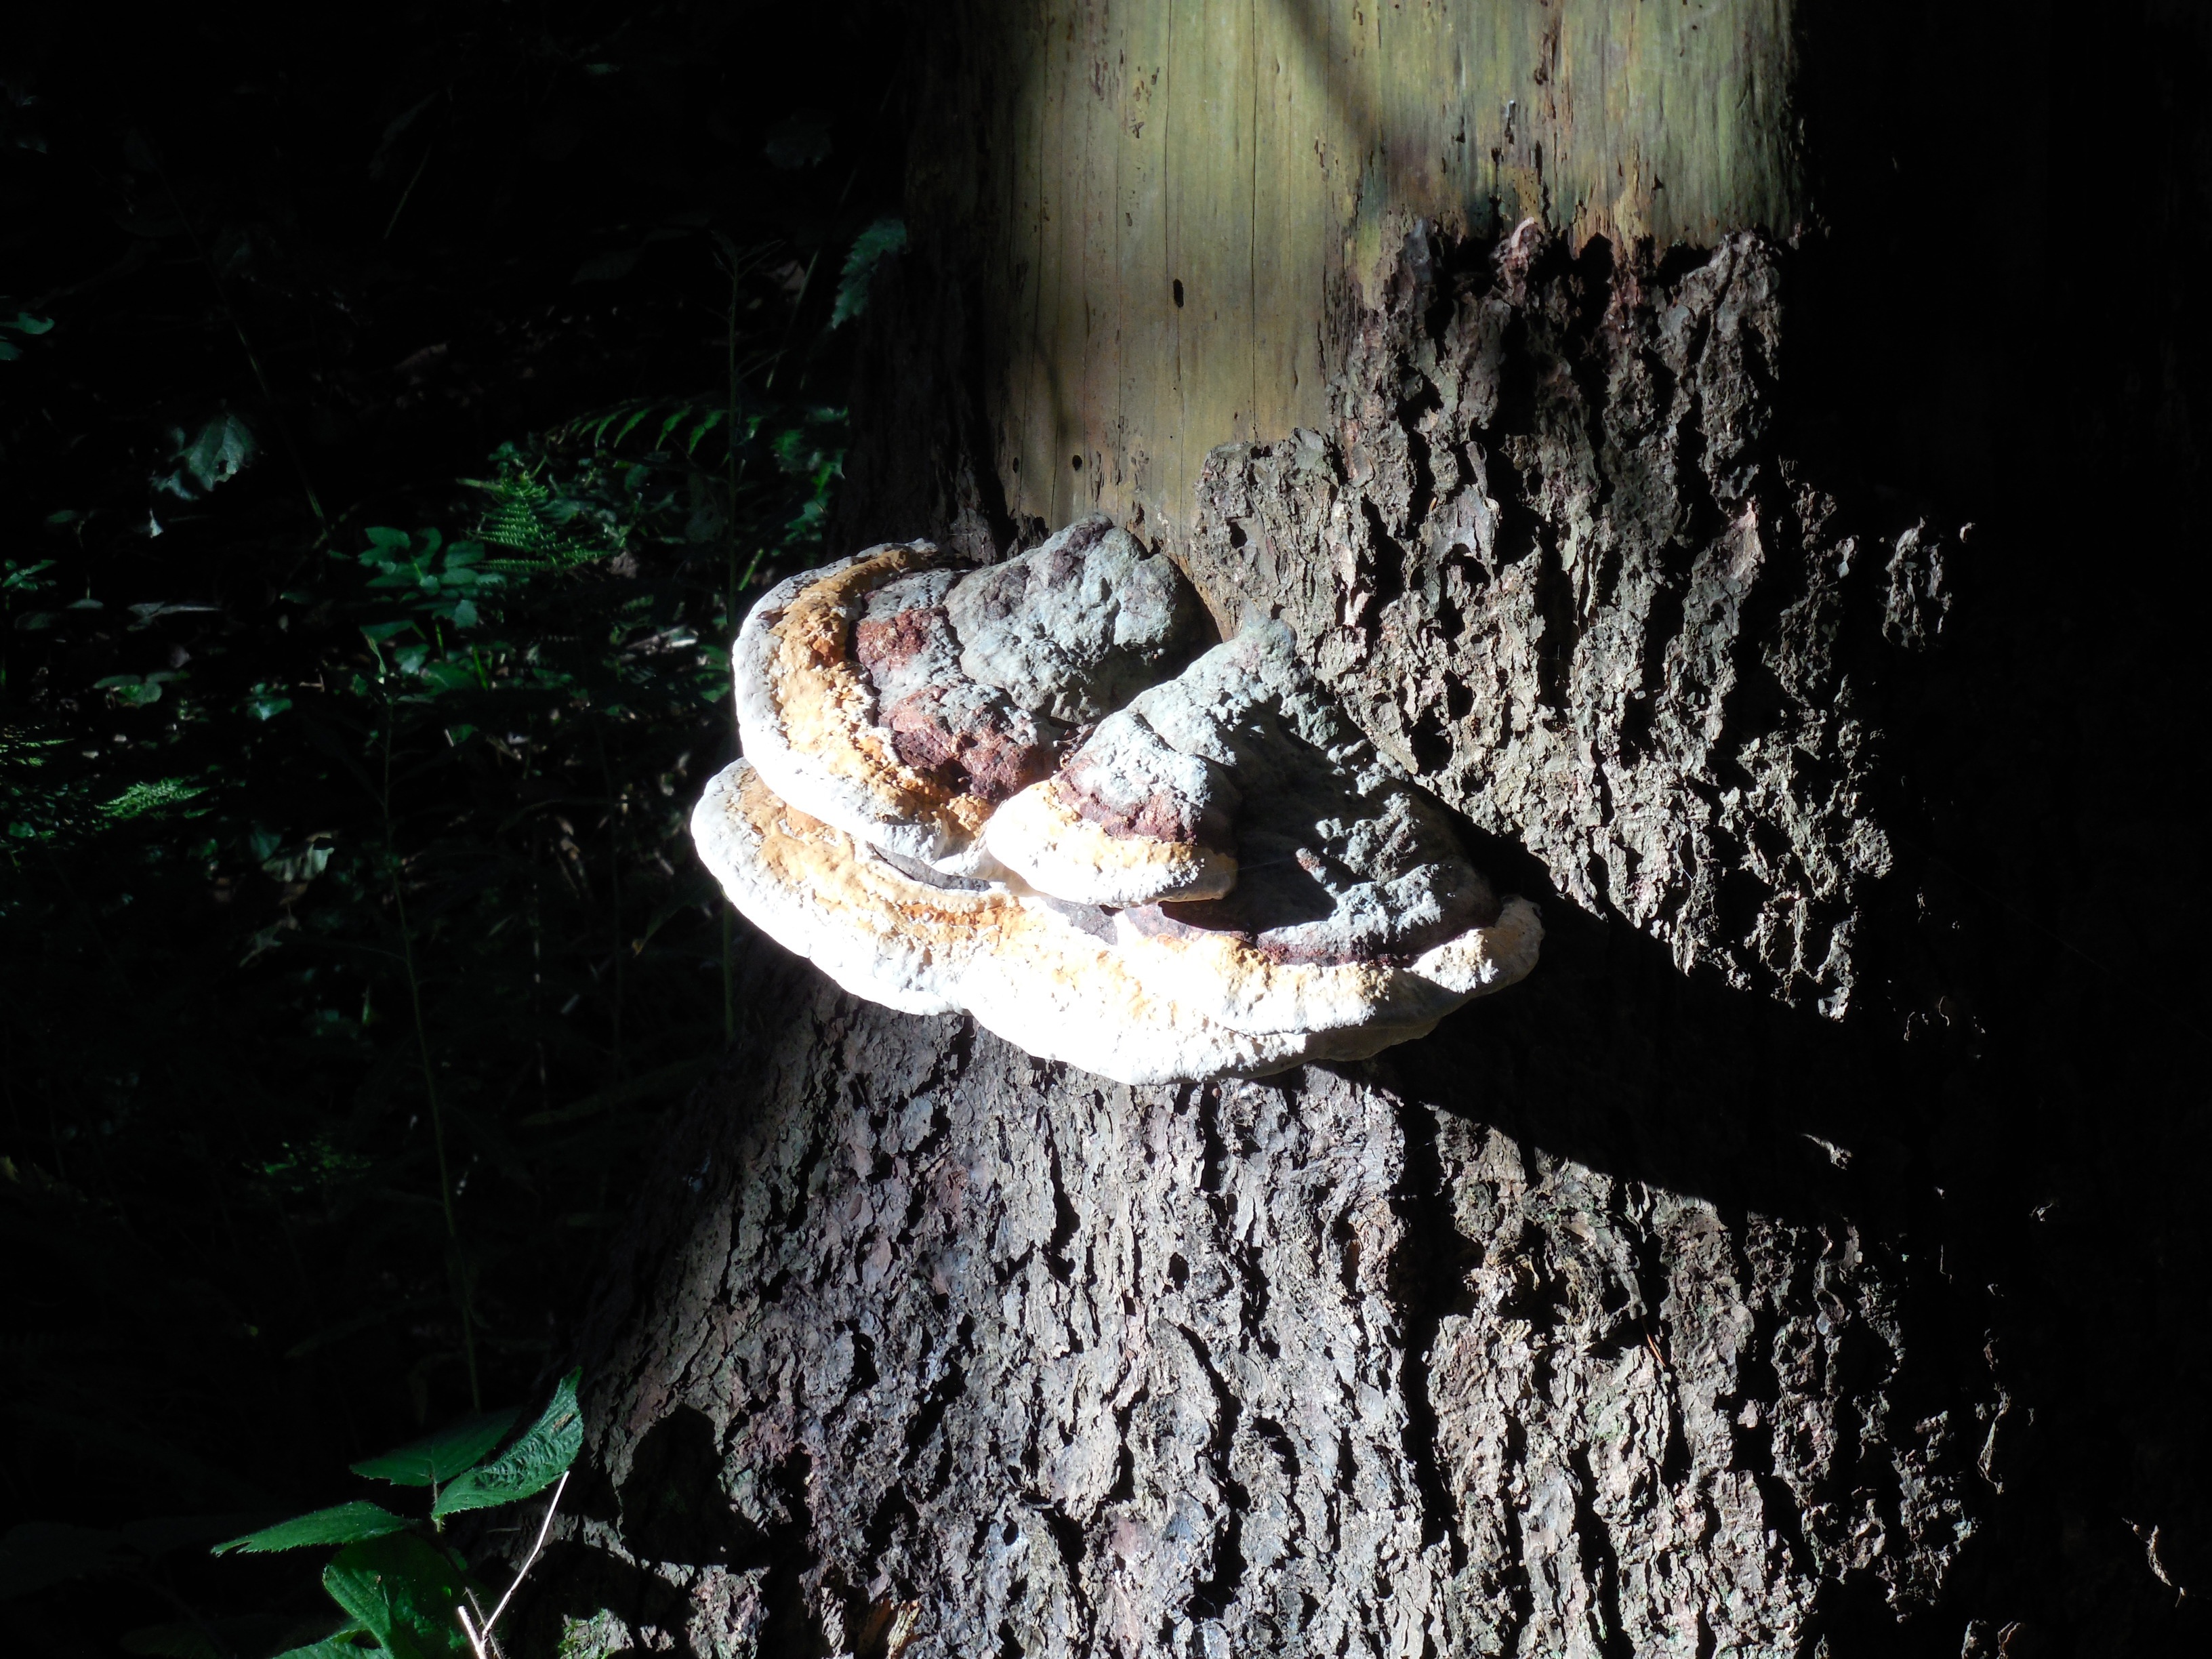
tree, nature, forest, branch, leaf, flower, bark, log, darkness, mushroom, tribe, tree fungus, mushrooms on tree, forest mushrooms, macro photography, fouling, baumschwamm, woody plant